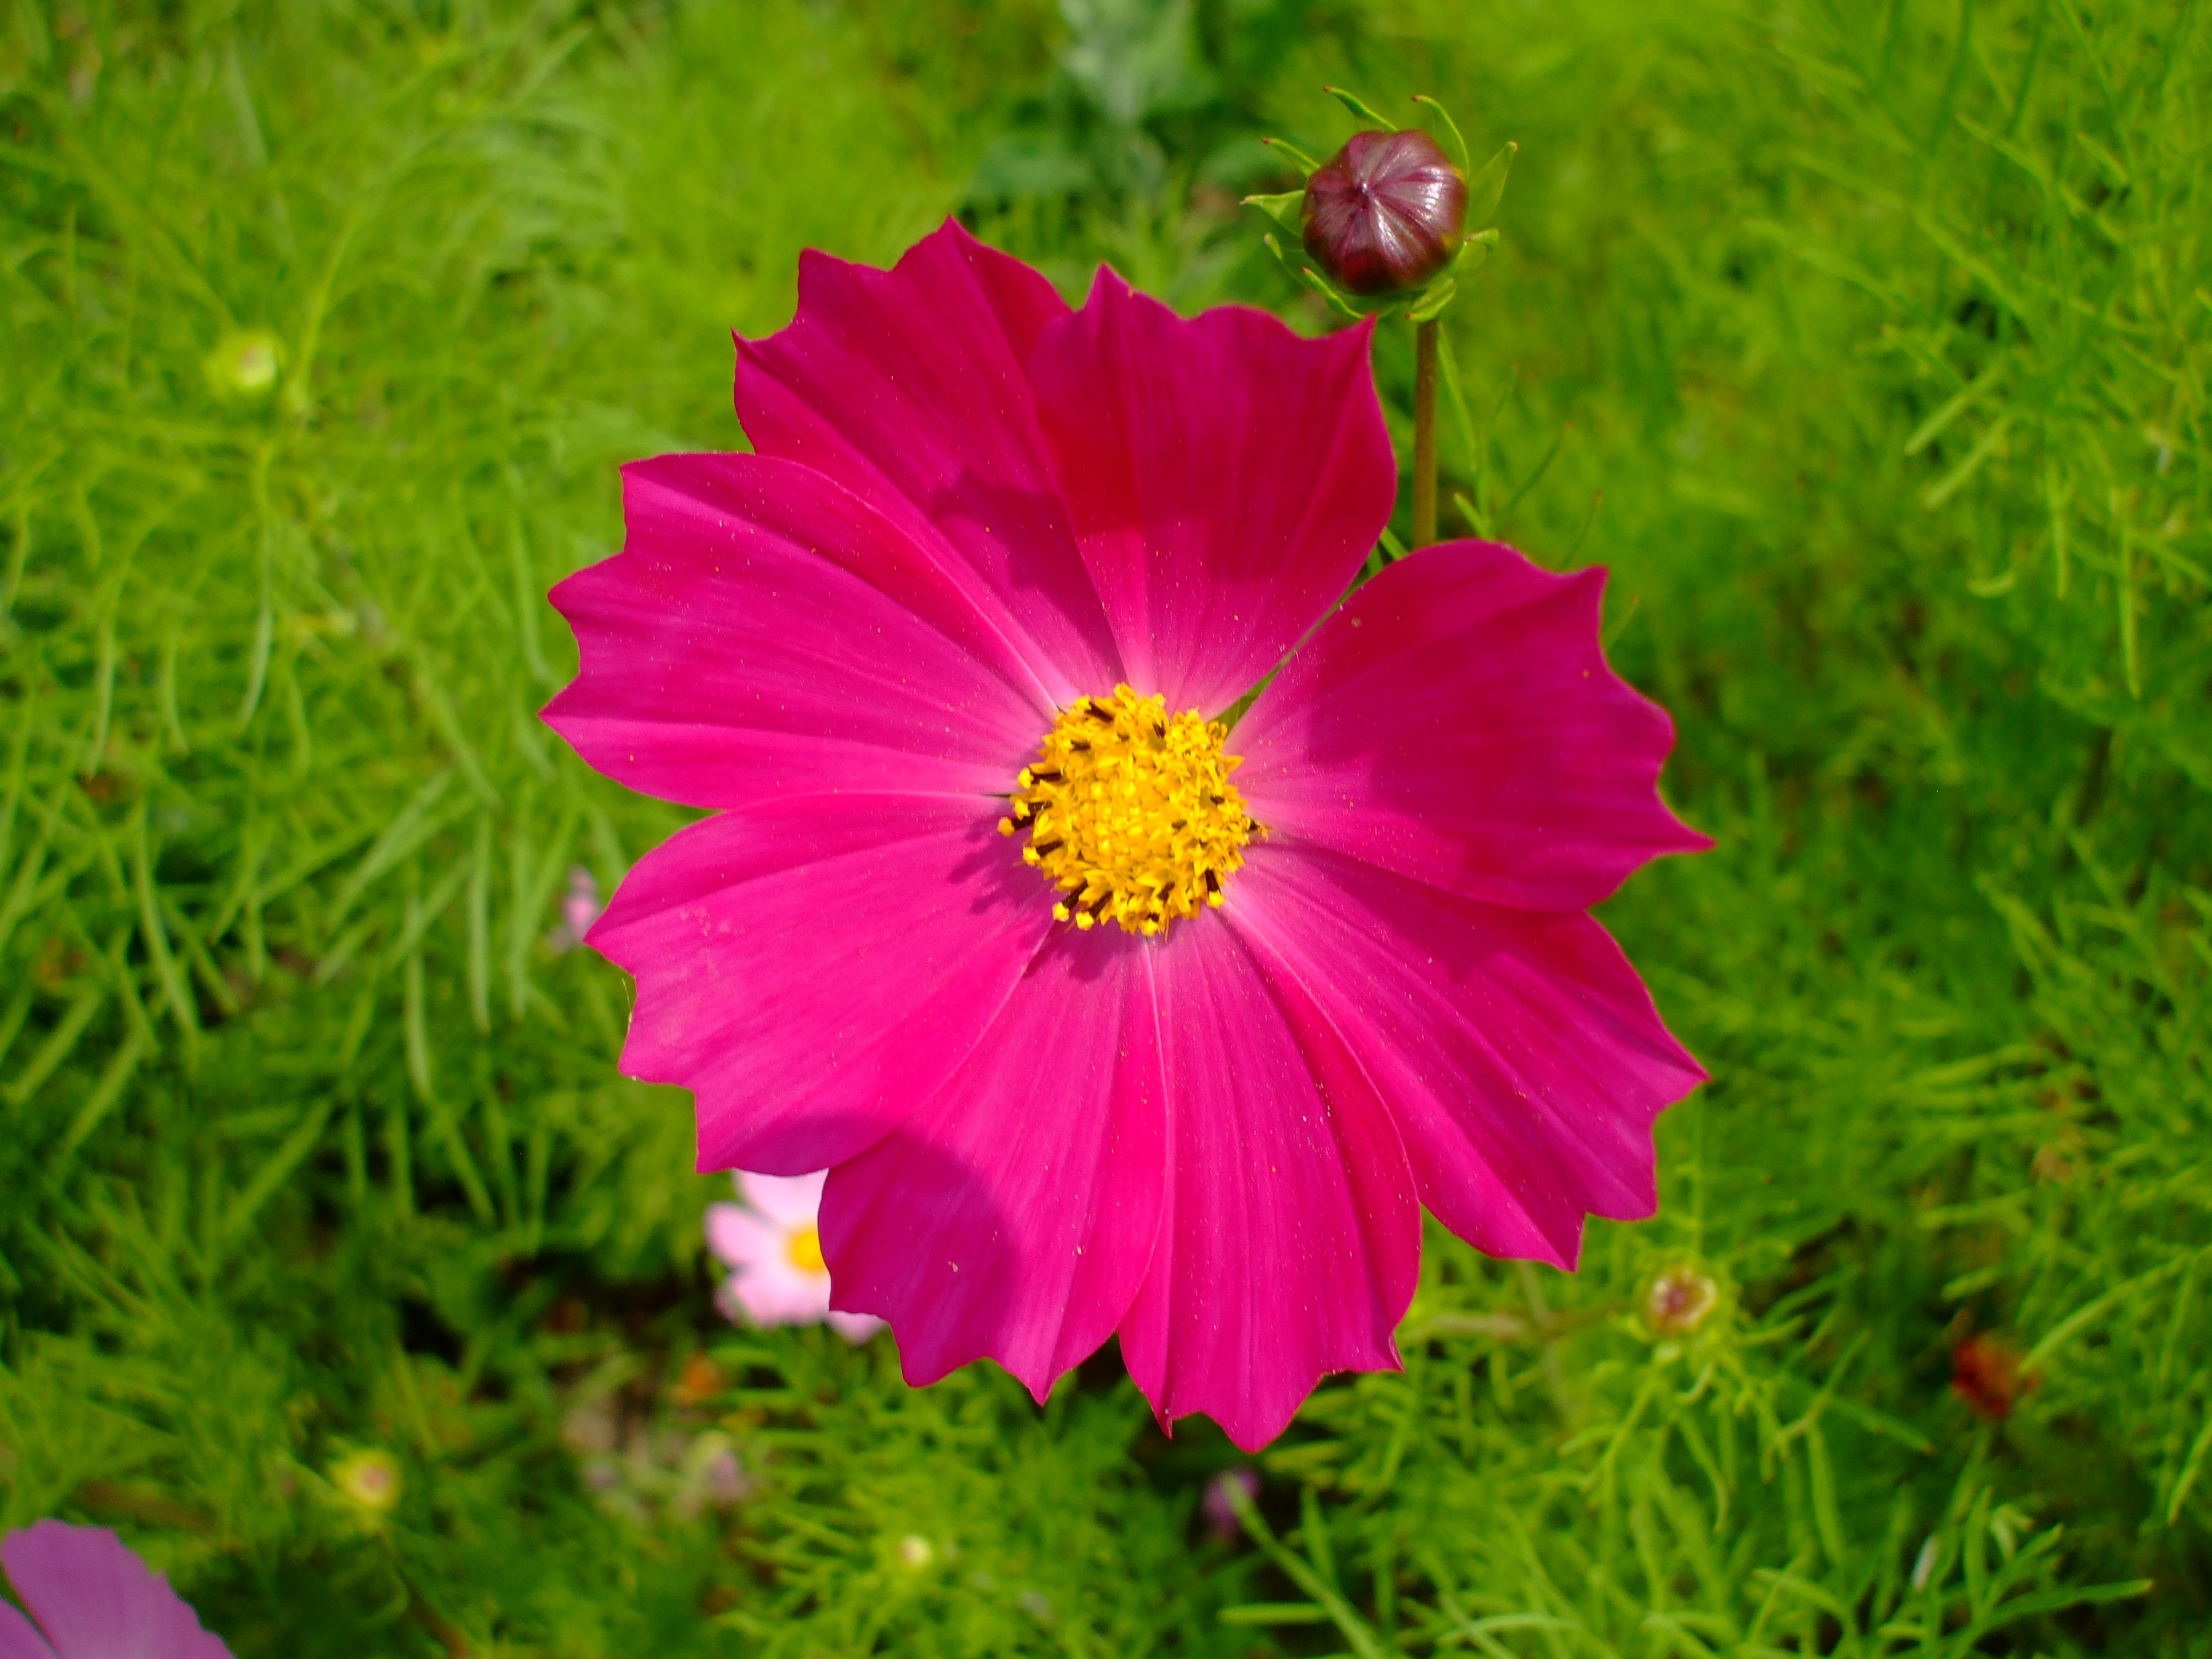
blossom, plant, meadow, cosmos, flower, petal, bloom, botany, flora, wildflower, pink flower, macro photography, cosmea, cosmos bipinnatus, flowering plant, daisy family, annual plant, land plant, garden cosmos